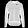
Label: Coat